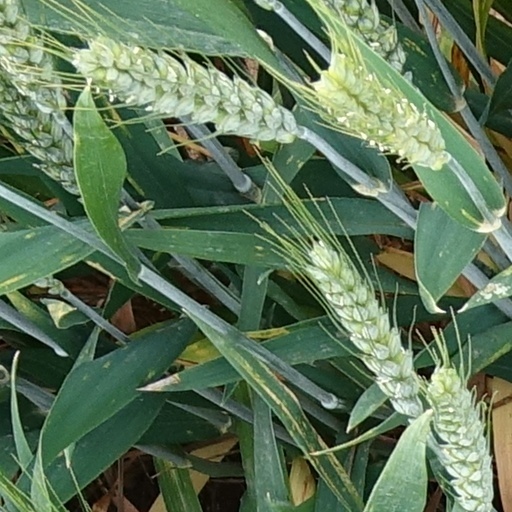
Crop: wheat